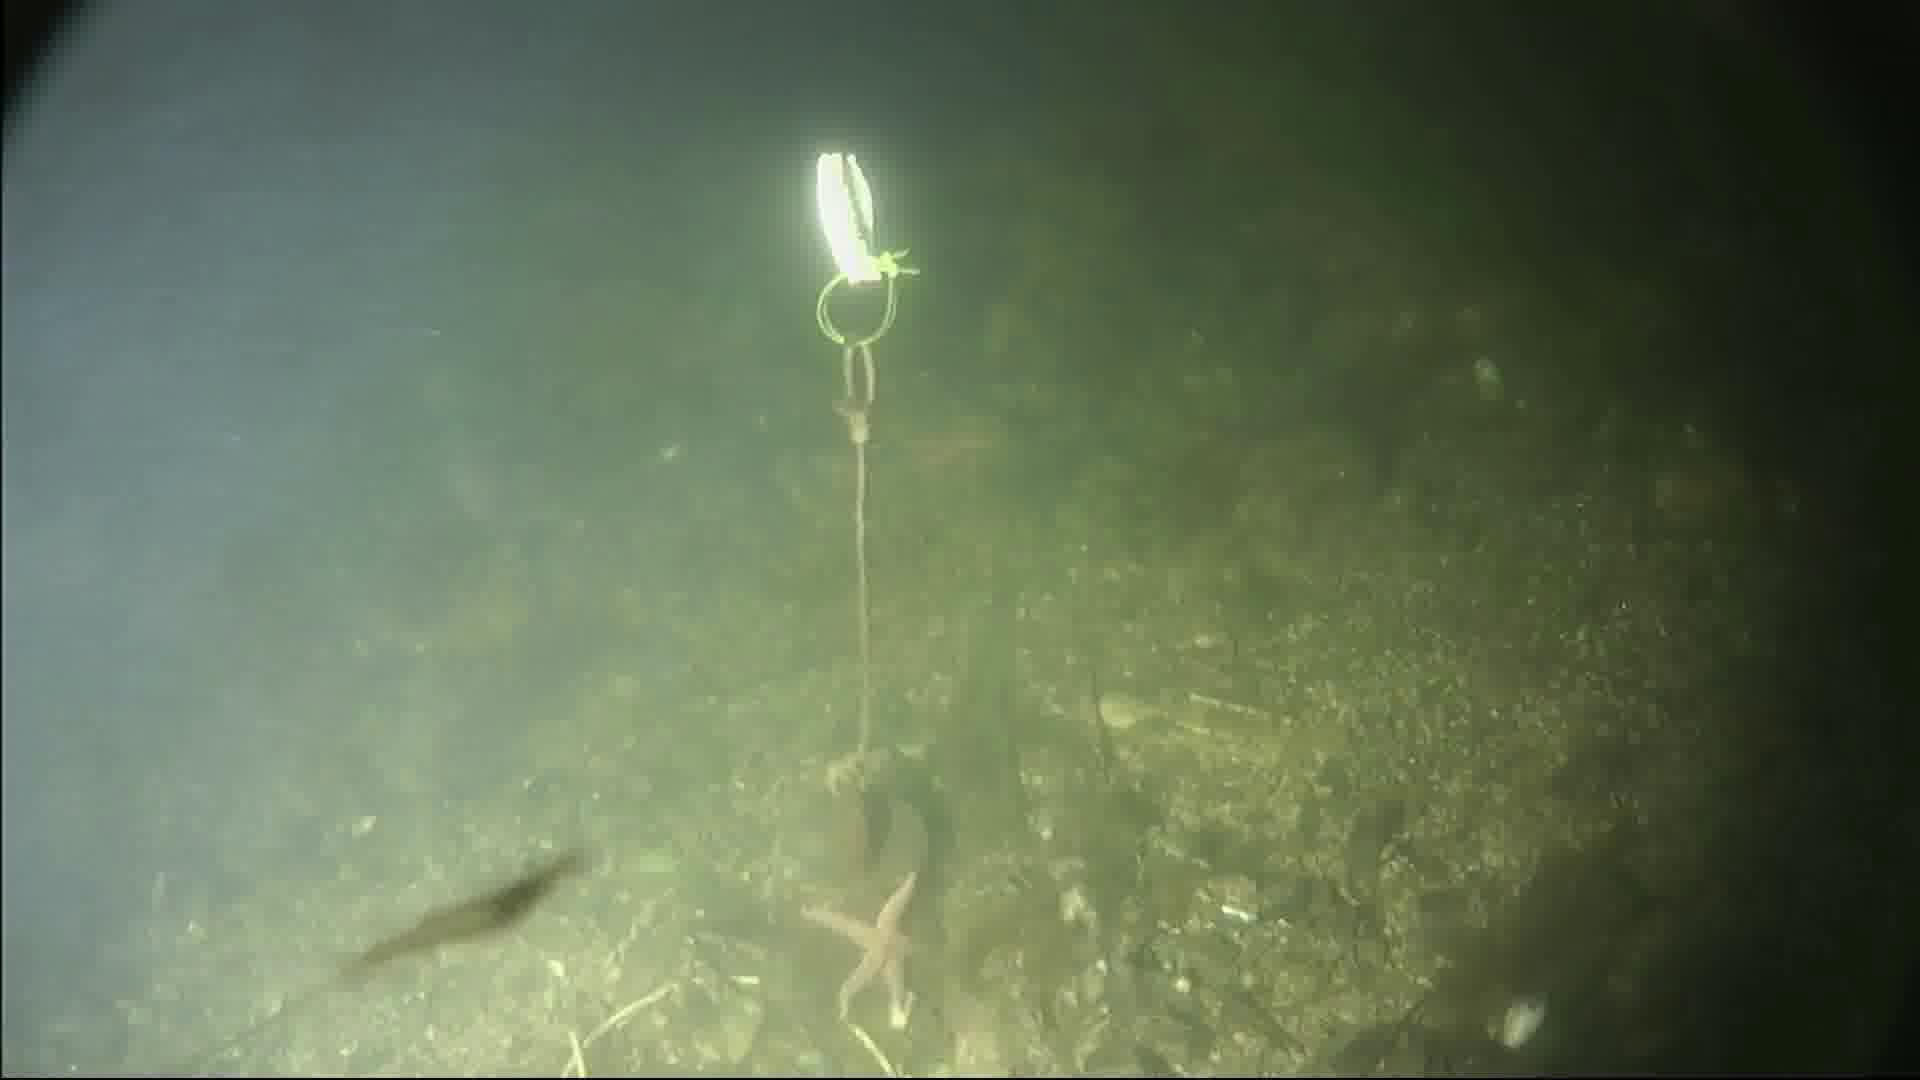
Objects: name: starfish
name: crab
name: shrimp